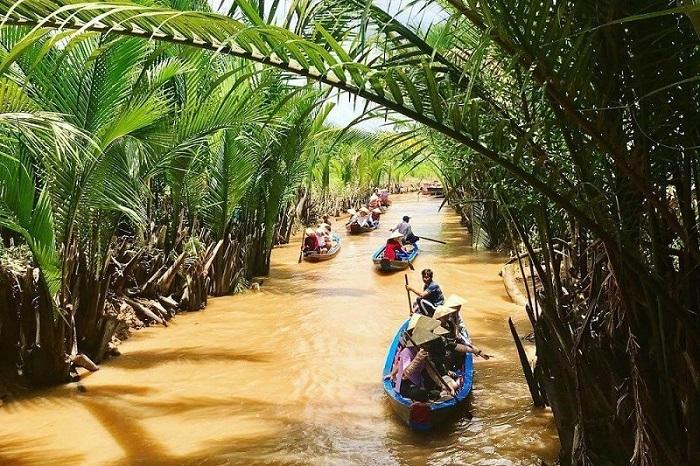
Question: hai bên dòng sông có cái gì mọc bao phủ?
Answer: hai bên dòng sông có những cây dừa nước